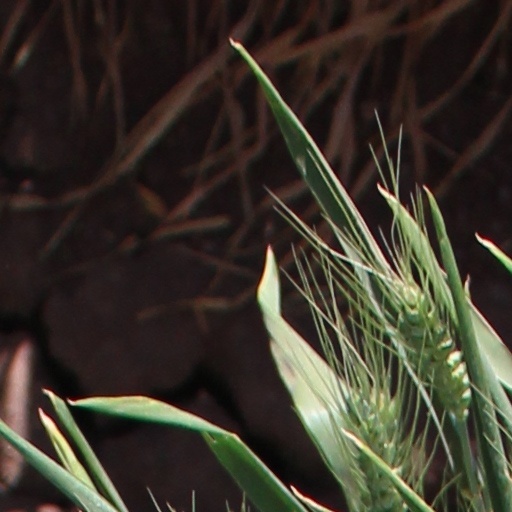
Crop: wheat